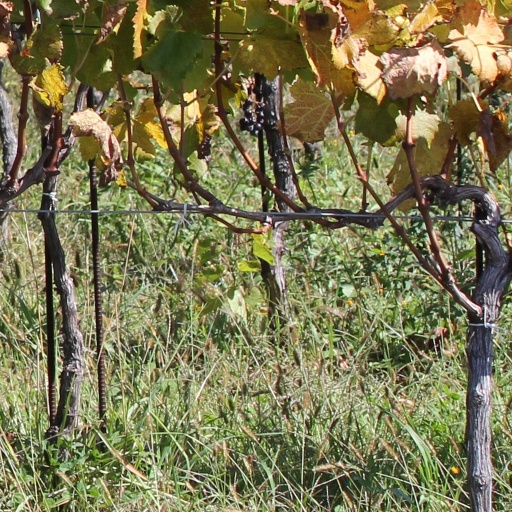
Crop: grape